Nectar

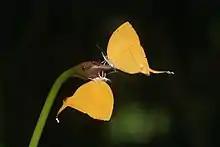
"Loxura atymnus" butterflies and yellow crazy ants consuming nectar secreted from the extrafloral nectaries of a "Spathoglottis plicata" bud

Charles Darwin understood that extrafloral nectar "though small in quantity, is greedily sought by insects" but believed that "their visits do not in any way benefit the plant". Instead, he believed that extrafloral nectaries were excretory in nature (hydathodes). Their defensive functions were first recognized by the Italian botanist Federico Delpino in his important monograph "Funzione mirmecofila nel regno vegetale" (1886). Delpino's study was inspired by a disagreement with Darwin, with whom he corresponded regularly.